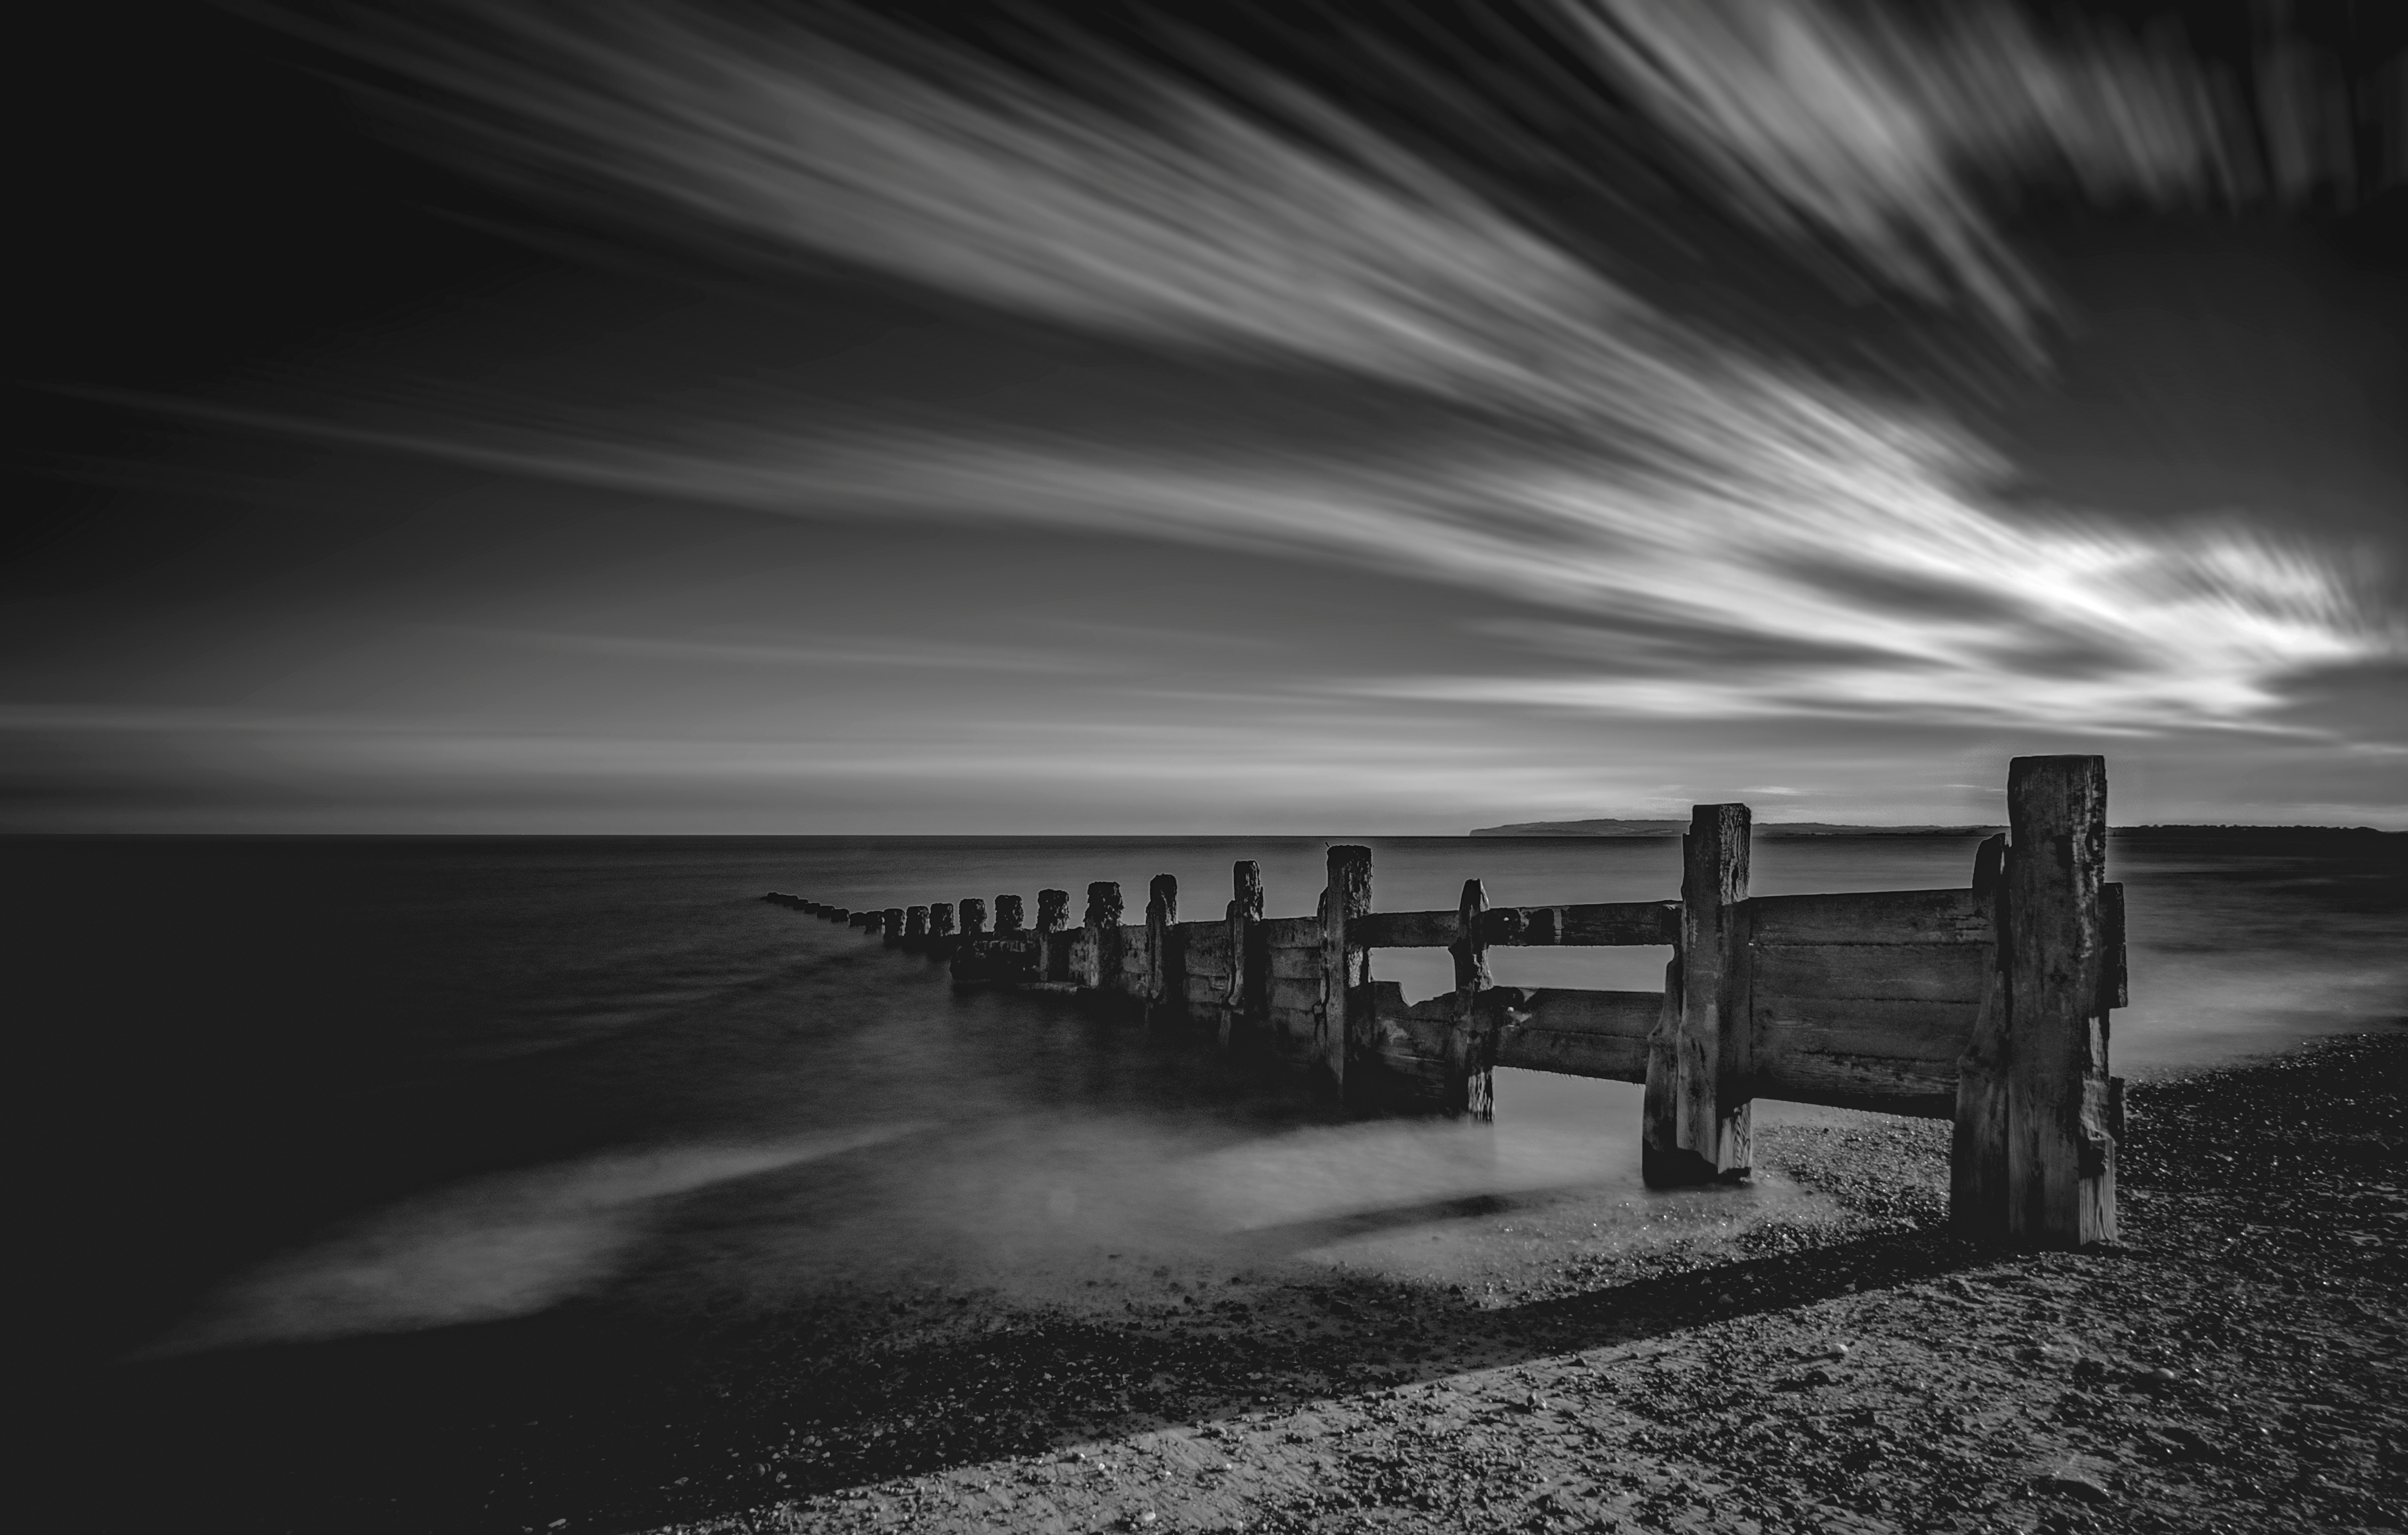
landscape, sea, water, horizon, cloud, black and white, sky, sunrise, photography, dawn, atmosphere, evening, reflection, calm, darkness, monochrome, phenomenon, meteorological phenomenon, still life photography, monochrome photography, stock photography